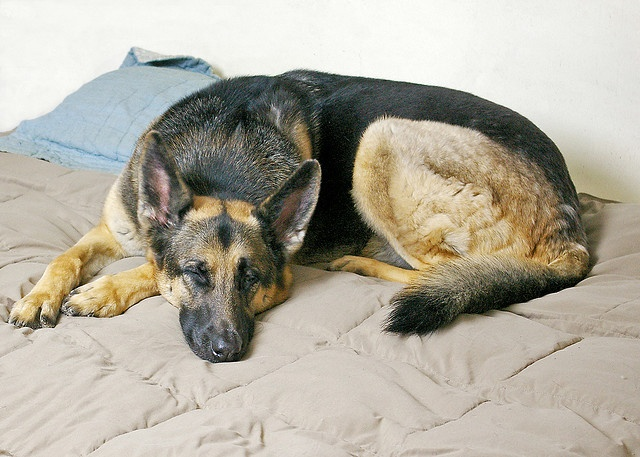
A german shepherd is resting on a bed.
German Shepherd sleeping on top of a bed.
The dog is laying down on the blanket.
A large dog is sleeping on a bed.
A dog snoozing on a bed in the daytime